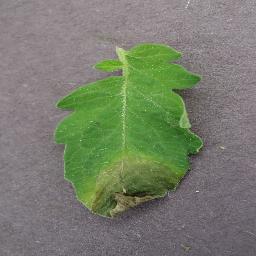
Label: Tomato___Late_blight